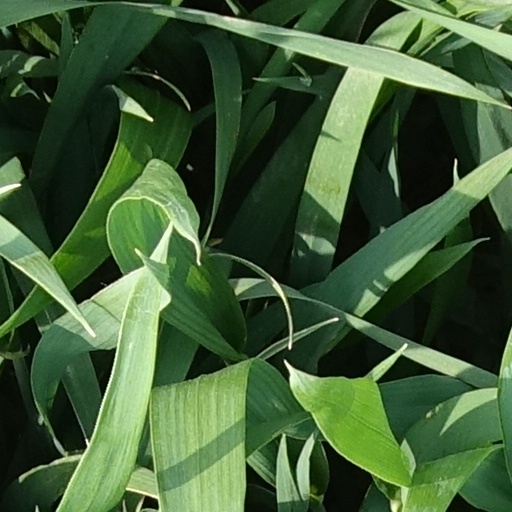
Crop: wheat